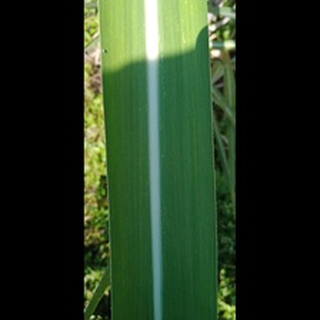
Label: healthy_sugarcane